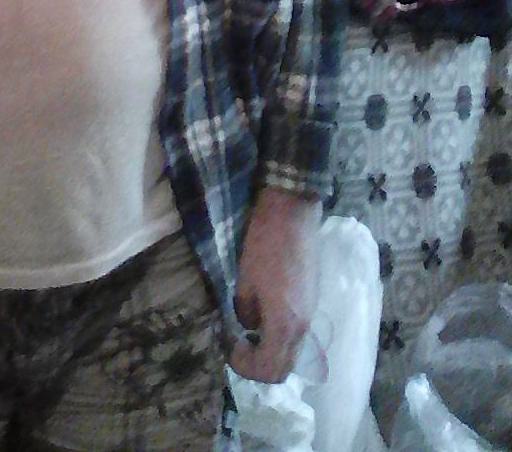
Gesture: no_gesture